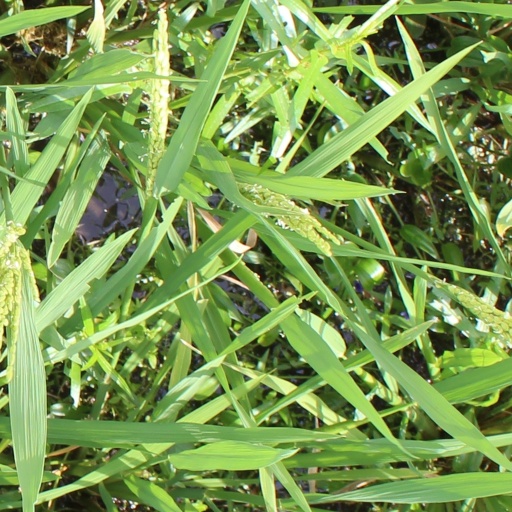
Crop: rice